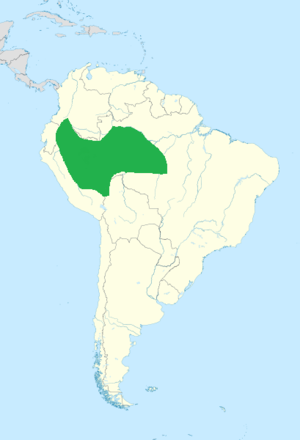
Le Cotinga à gorge mauve est une espèce d'oiseaux de la famille des Cotingidae.